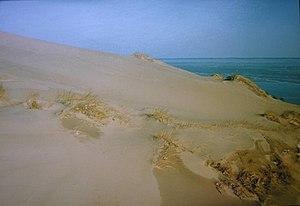
L'arrondissement de Memel est l'arrondissement le plus au nord de l'Empire allemand et a existé de 1818 à 1944. De 1920 à 1939, l'arrondissement est rattaché au territoire de Memel puis à la Lituanie avant d'être de nouveau rattaché au territoire allemand. Le 1 octobre 1944, l'arrondissement comprend 75 petites municipalités aux alentours de la ville de Memel. La zone appartient désormais à la Lituanie, où Memel est le siège administratif de l'apskritis de Klaipėda.